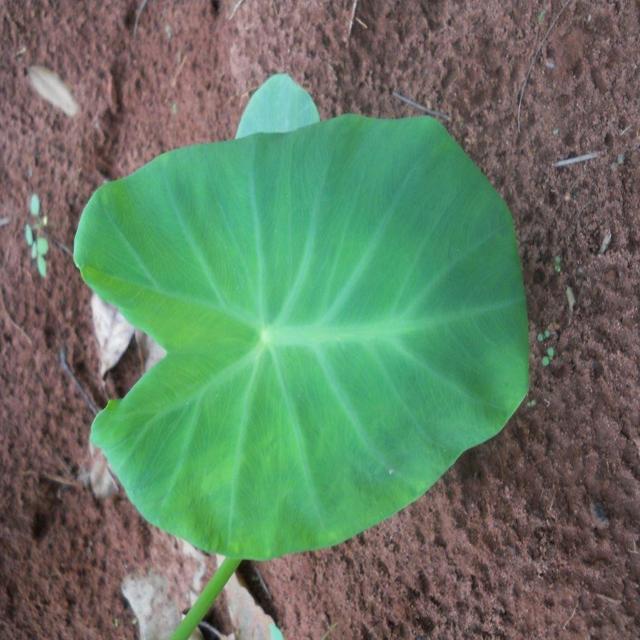
Label: Healthy